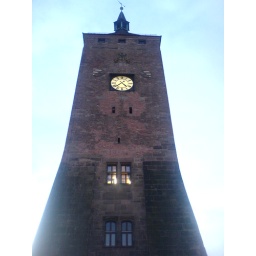
The clock tower in Nuernberg old town. Surprisingly, the tower's entrance leads to a metro station!